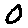
Label: 0